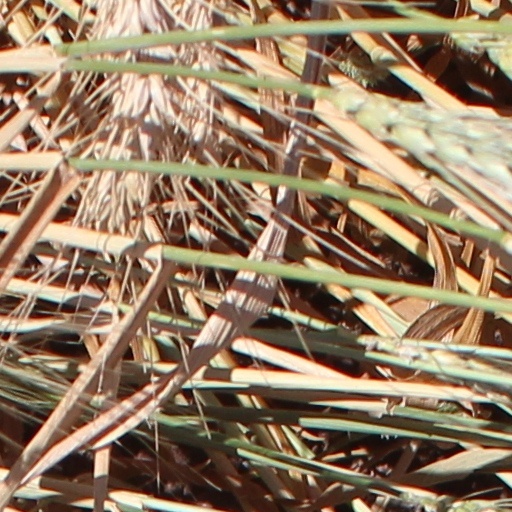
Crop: wheat